Jackie Sharkey

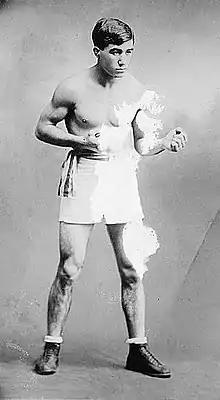
Johnny Dundee

On July 6, 1922, Sharkey lost to Johnny Dundee in a fifteen-round points decision of a Junior Lightweight Championship bout at Ebbets Field in Brooklyn with an attendance of around 15,000. Sharkey was down briefly in the fourth and again in the fifteenth in what several boxing critics considered only a modest showing for Dundee. The "New York Evening World" wrote that Dundee was "losing his fighting fire", by allowing the bout to go fifteen rounds. The "Evening World" considered Dundee to have taken every round, though Sharkey made a strong showing in the early part of the fourth. The "Evening World" described the fighting as somewhat refrained though there was a stronger showing in the fourth and fourteenth rounds. Though Sharkey came out strong in the fourteenth with a blow to Dundee's jaw, Dundee answered and the close exchange was short lived, with both boxers fighting with more reserve through the fifteenth. The bout was quite exciting and Sharkey was said to excel at infighting having a reach advantage over Dundee. In the early betting, at least among New York newspapers like the "New York Tribune", Dundee seemed a clear favorite. The fight was close according to some newspapers and pushed Dundee to his limits, though he won "by a shade". Sharkey never again competed for a world championship.